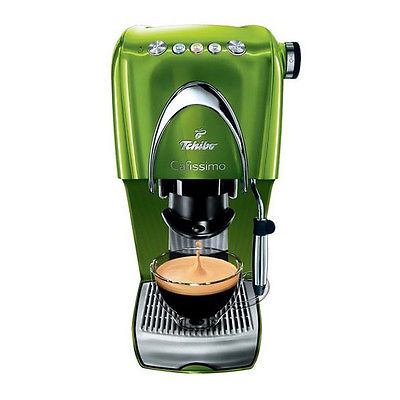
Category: coffee maker